Jan Best

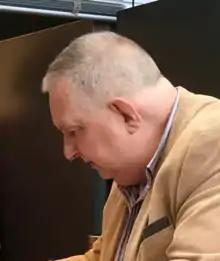
Jan Best

Jan Gijsbert Pieter Best (born 29 August 1941, Grou - 19 January 2023) was a Dutch pre- and protohistorian, comparative linguist, archaeologist, and author. For about 30 years, he was Professor at the University of Amsterdam, where he taught ancient history, and Mediterranean prehistory and protohistory.